Ed Schilling

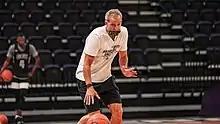
Schilling with Grand Canyon in 2020

Edmund C. Schilling Jr. (born January 4, 1966) is an American college basketball coach and former player who is the current Head Basketball Coach at Pepperdine University. Previously he served as the head coach of the Wright State Raiders.